Czechoslovak Naval Forces

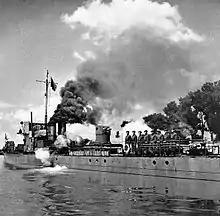
"President Masaryk", the largest and most powerful warship ever fielded by Czechoslovakia

The old Austrian craft being considered obsolescent by the late 1920s, plans were made to build two new large river monitors. One of these, "President Masaryk", was built, being commissioned in 1932. With four guns, "President Masaryk" was the flagship and most powerful ship of the Danube flotilla. "President Masaryk" was the only Czechoslovak ship able, to some degree, to match the best ships of the more powerful fleets of the other Danubian powers (Yugoslavia, Romania, and Hungary) in the 1930s.